Roman Catholic Archdiocese of Miami

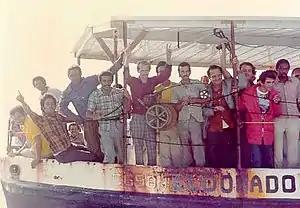
Cuban refugees arriving in Florida during the 1980 Mariel boat lift (1980)

On March 2, 1968, Pope Paul VI erected the Dioceses of St. Petersburg and Orlando, taking eight counties from the Diocese of Miami. At the same time, the pope elevated the Diocese of Miami to the Archdiocese of Miami, naming Carroll as archbishop.